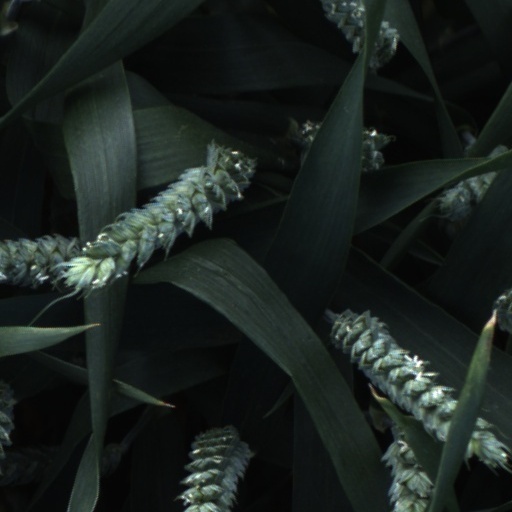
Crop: wheat